Port of Hueneme

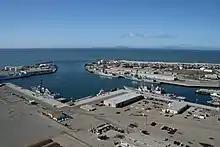
Aerial view looking northwest (2012)

The five deep-water berths are equipped with shore-side power capacity for vessels to plug in. The system was installed to comply with a California Air Resources Board rule requiring land-based power systems to reduce pollution coming from ships by shutting down diesel engines in order to prevent the emission of nitrogen oxides and